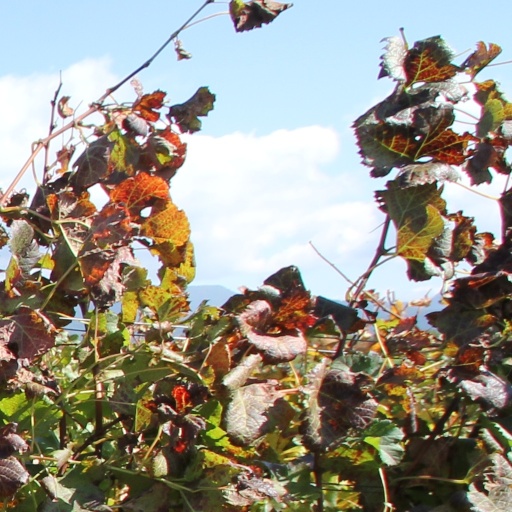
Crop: grape